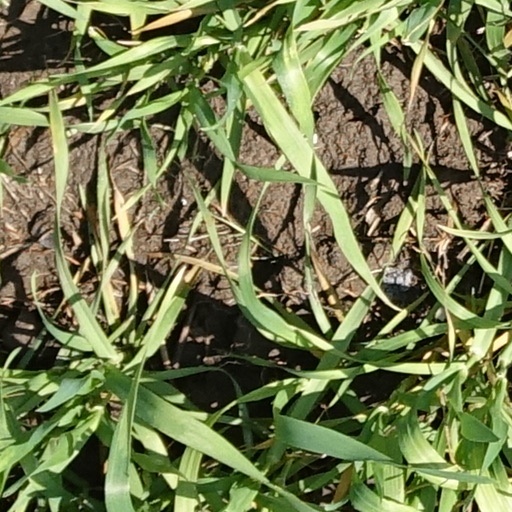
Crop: wheat